Patron-Minette

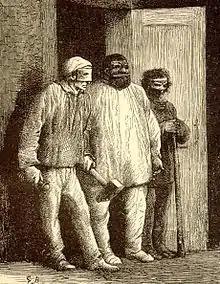
Three members of Patron-Minette in theatrical masks in the commedia dell'arte style

Montparnasse was, in the words of Hugo, "scarcely more than a child, a youth of under twenty with a pretty face, cherry-lips, glossy dark hair and the brightness of Springtime in his eyes. ... The gamin turned vagabond and the vagabond become an assassin ... A fashion plate living in squalor and committing murder." He is referred to as Thénardier's "unofficial son-in-law" after having an intimate liaison with Éponine during the attempted robbery at Gorbeau house. In a later attempt to mug Valjean he is easily overpowered. After lecturing the thief, Valjean gives him a purse with a little over six napoléons inside, but Gavroche steals it to give to M. Mabeuf, an old horticulturist that was falling into debt. Montparnasse later seeks out Gavroche to help Thénardier escape from prison.